Pore structure

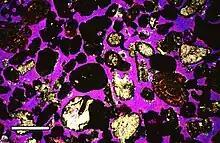
Porosity shown as purple color(Thin section under gypsum plate of microscopic carbonate grains). Scale bar 500 micrometres.

The proportion of empty space in a porous media is called porosity. It is determined by dividing the volume of the pores or voids by the overall volume. It is expressed as a percentage or as a decimal fraction between 0 and 1. Porosity for the majority of rocks ranges from less than 1% to 40%.